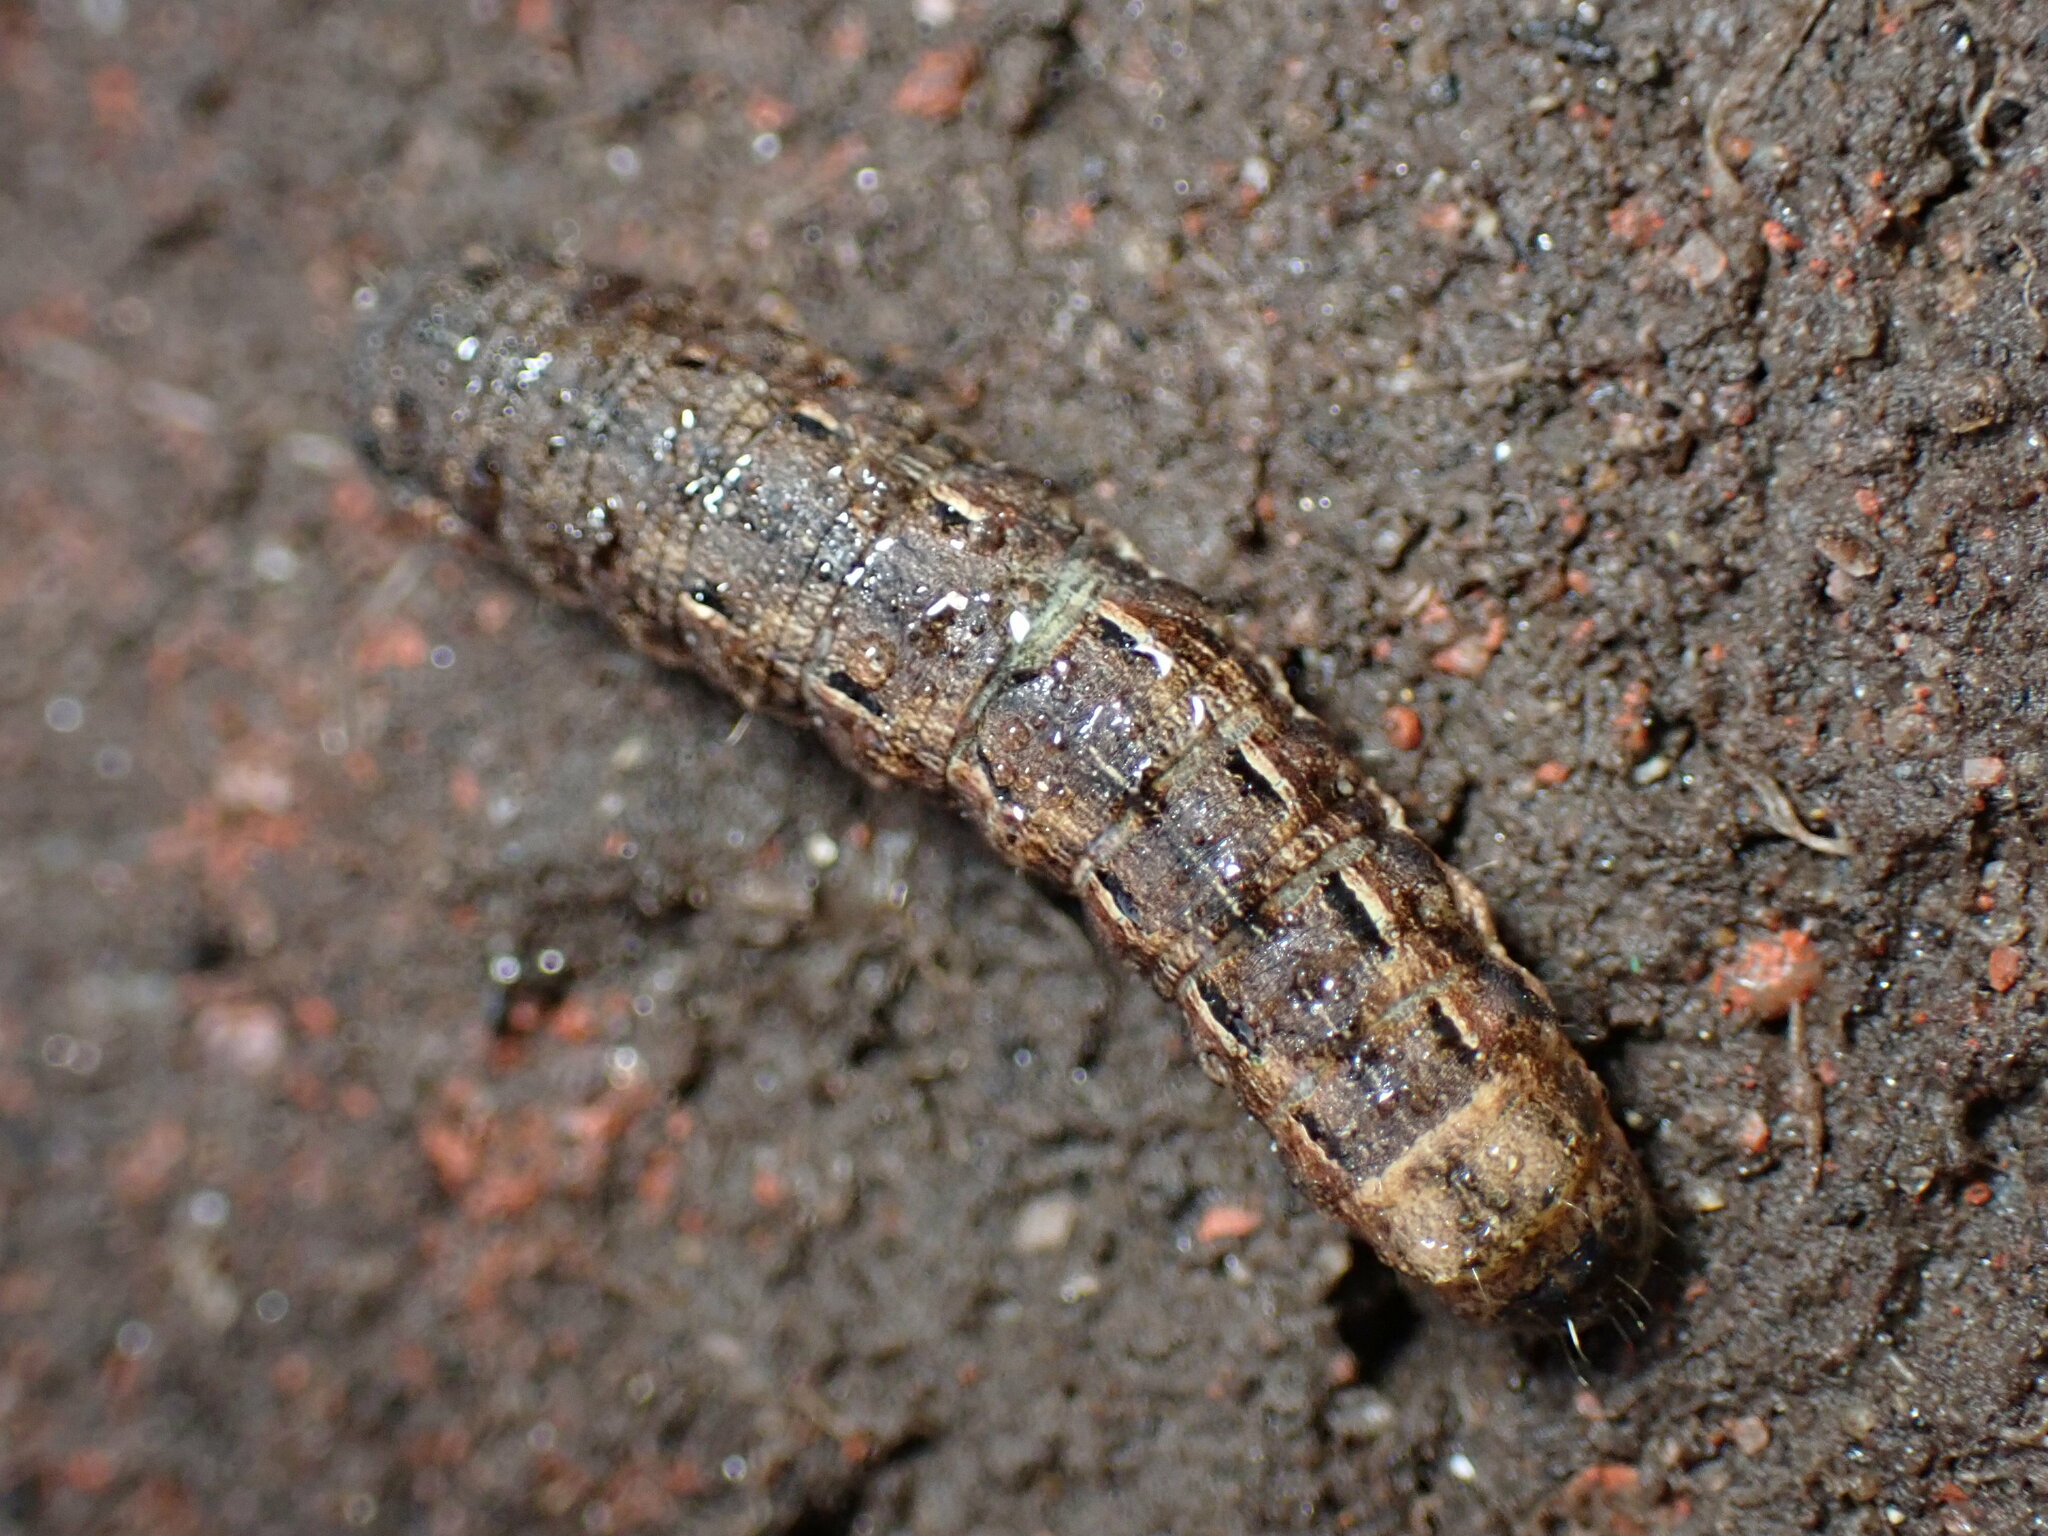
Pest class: cutworms